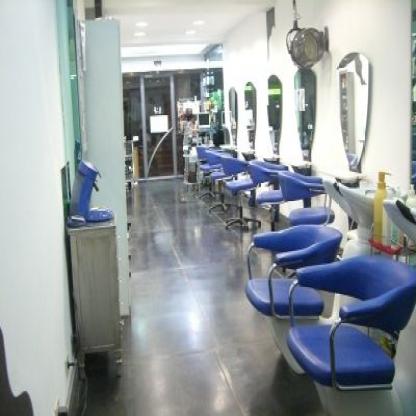
Scene: Indoor